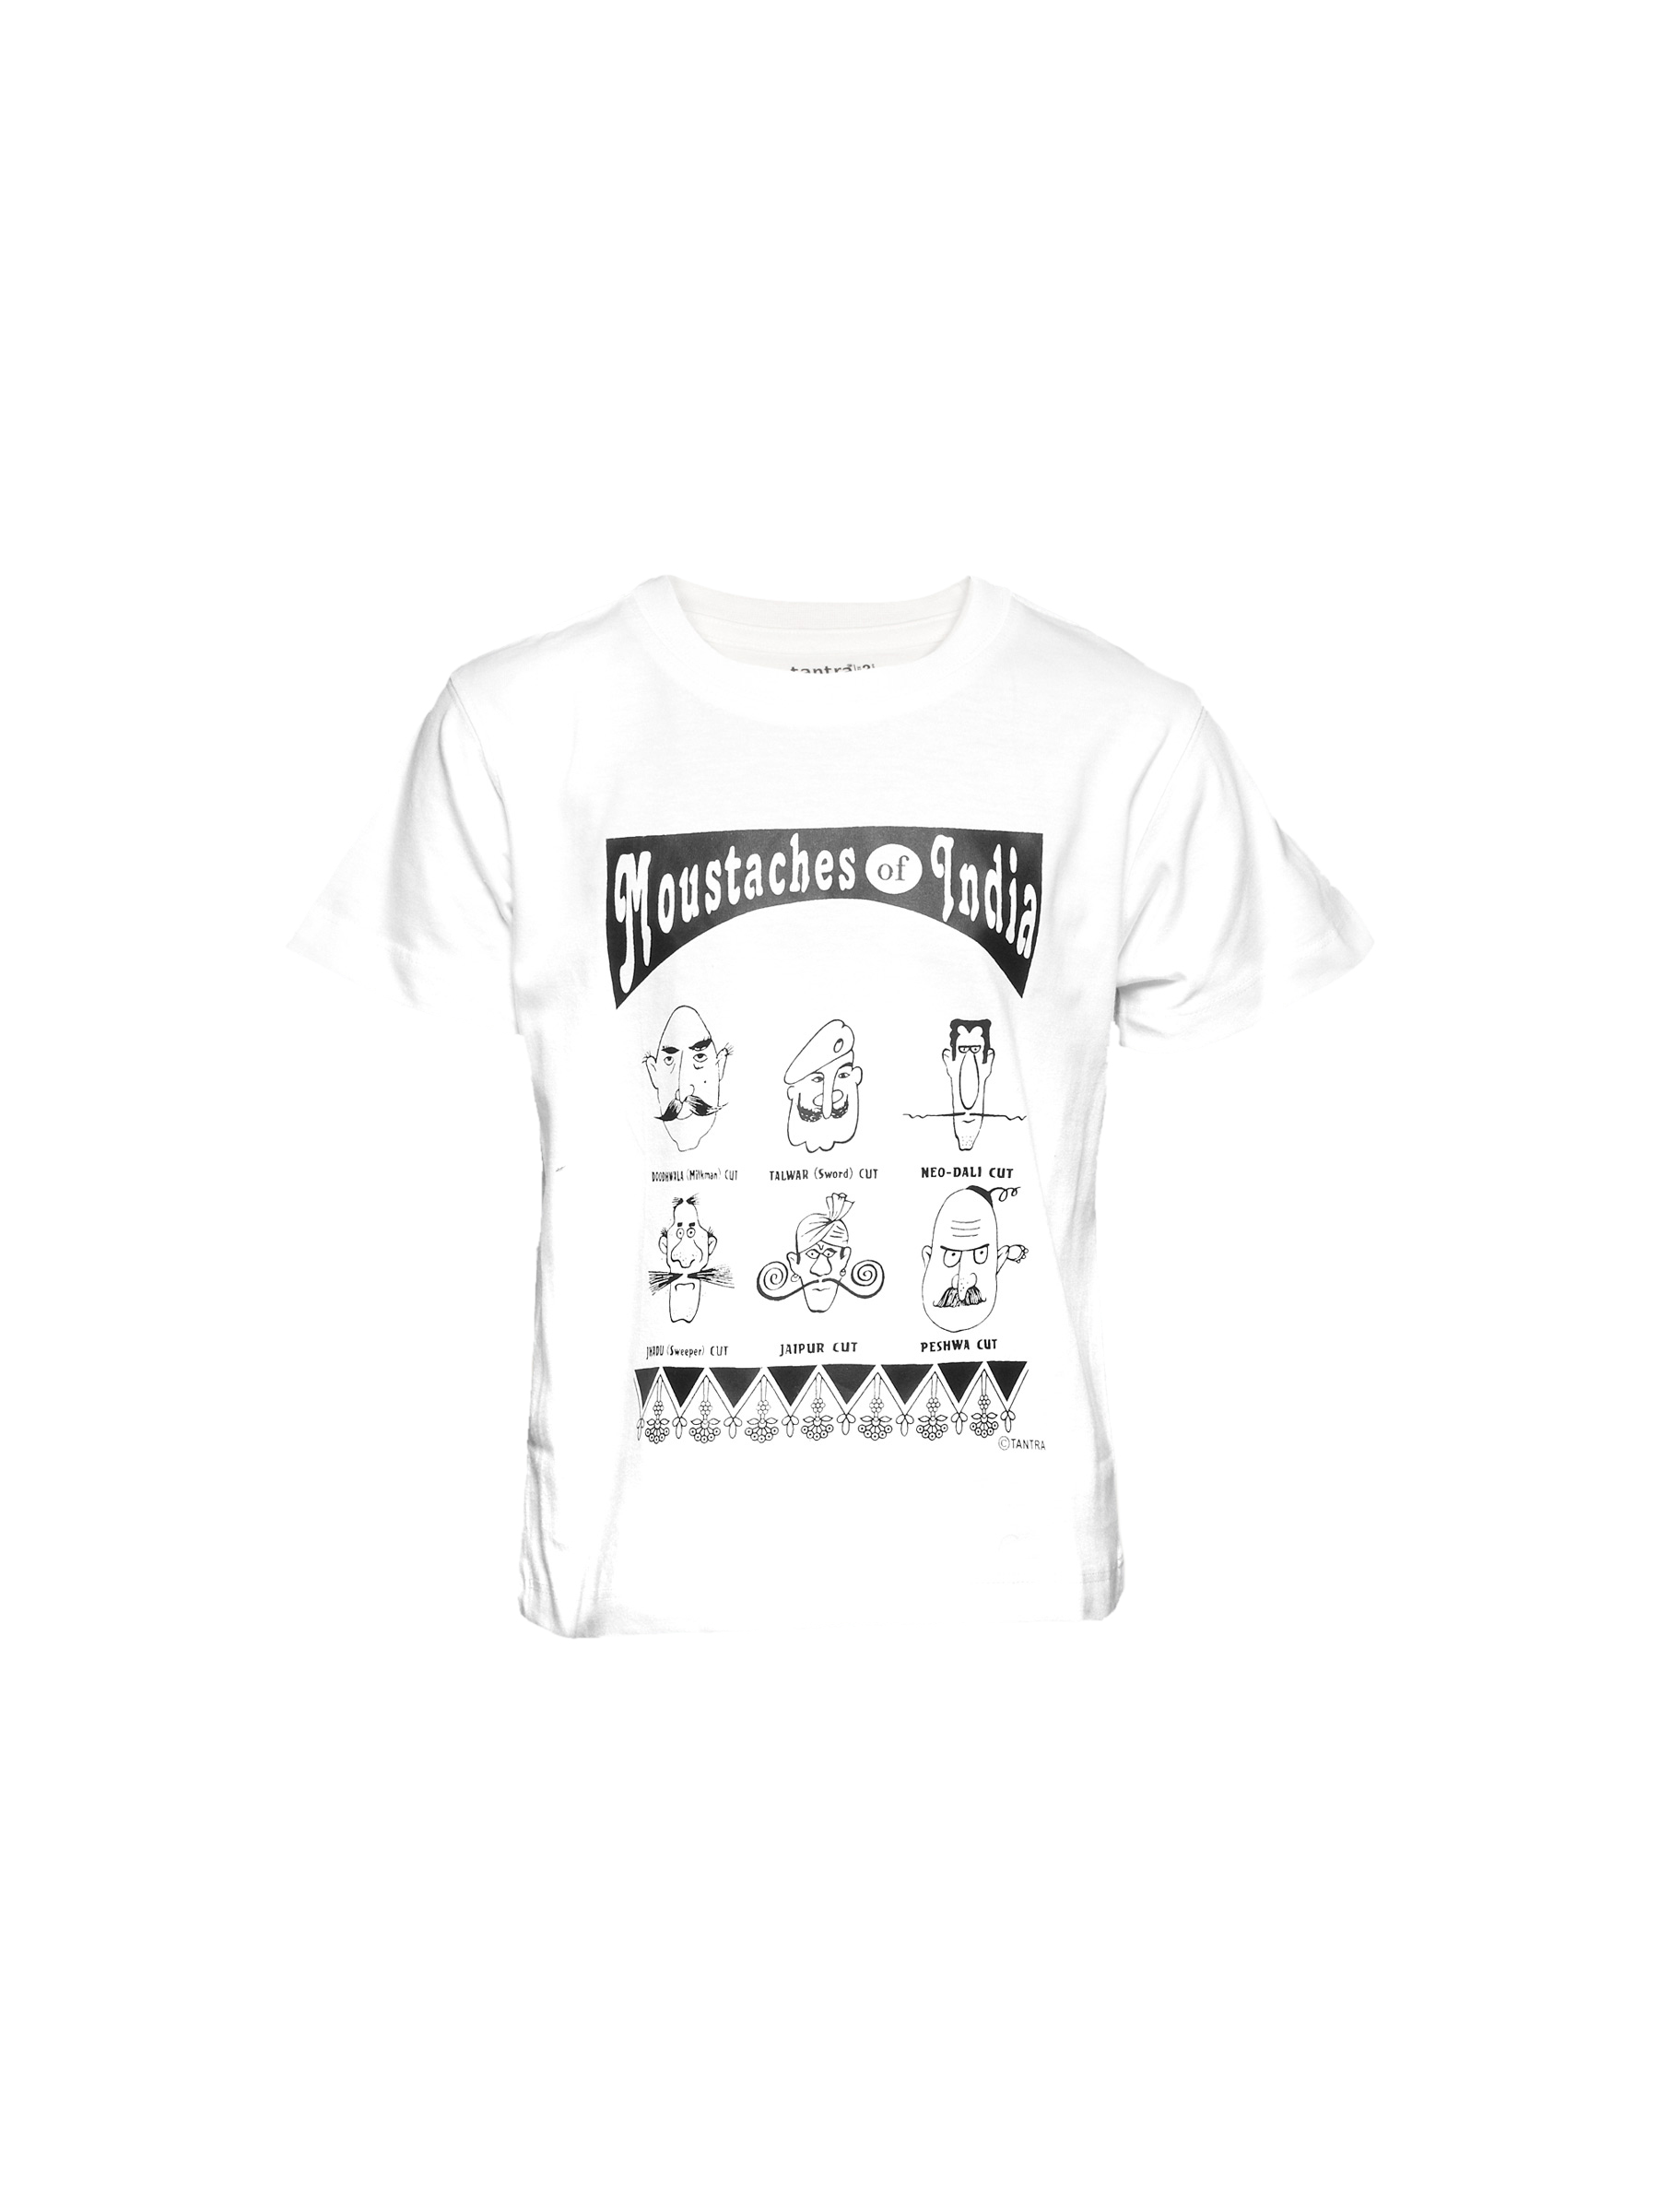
Tantra Kid's Unisex Moustaches White Kidswear
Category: Apparel / Topwear / Tshirts
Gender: Unisex
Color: White
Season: Summer 2011
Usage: Casual